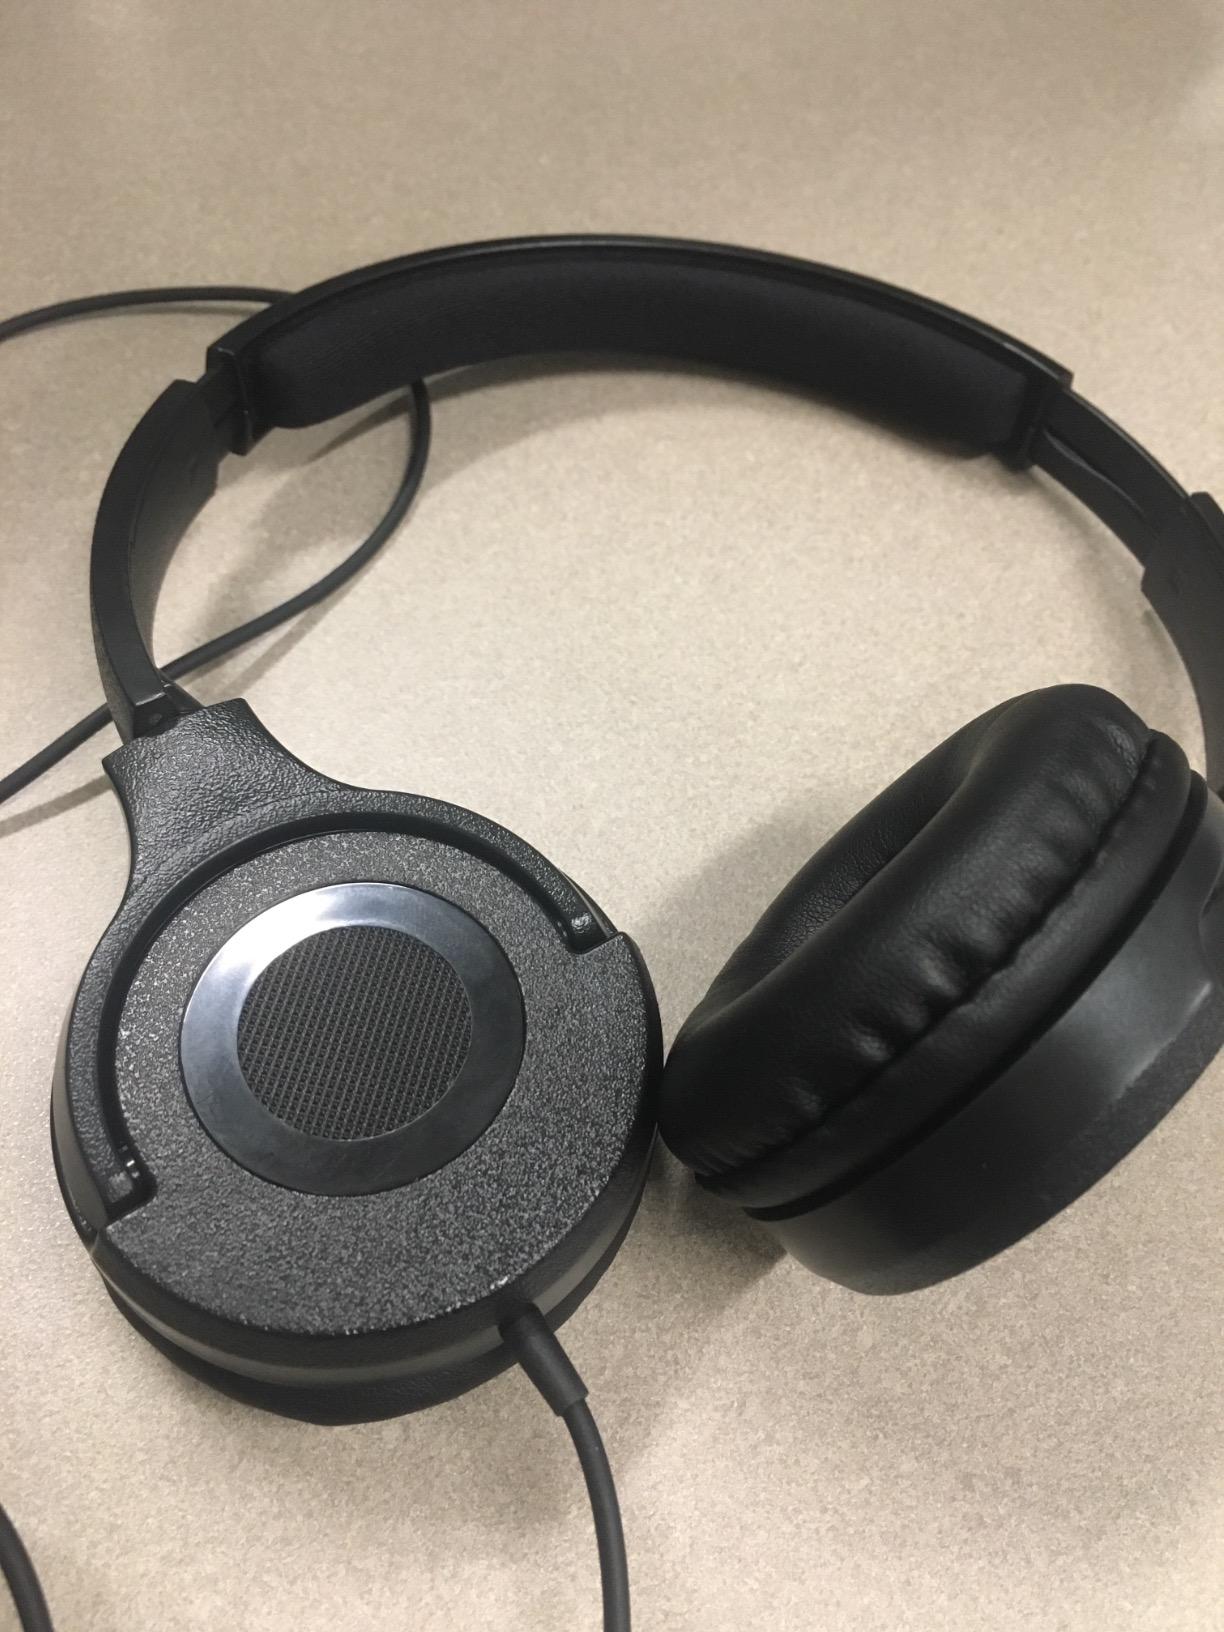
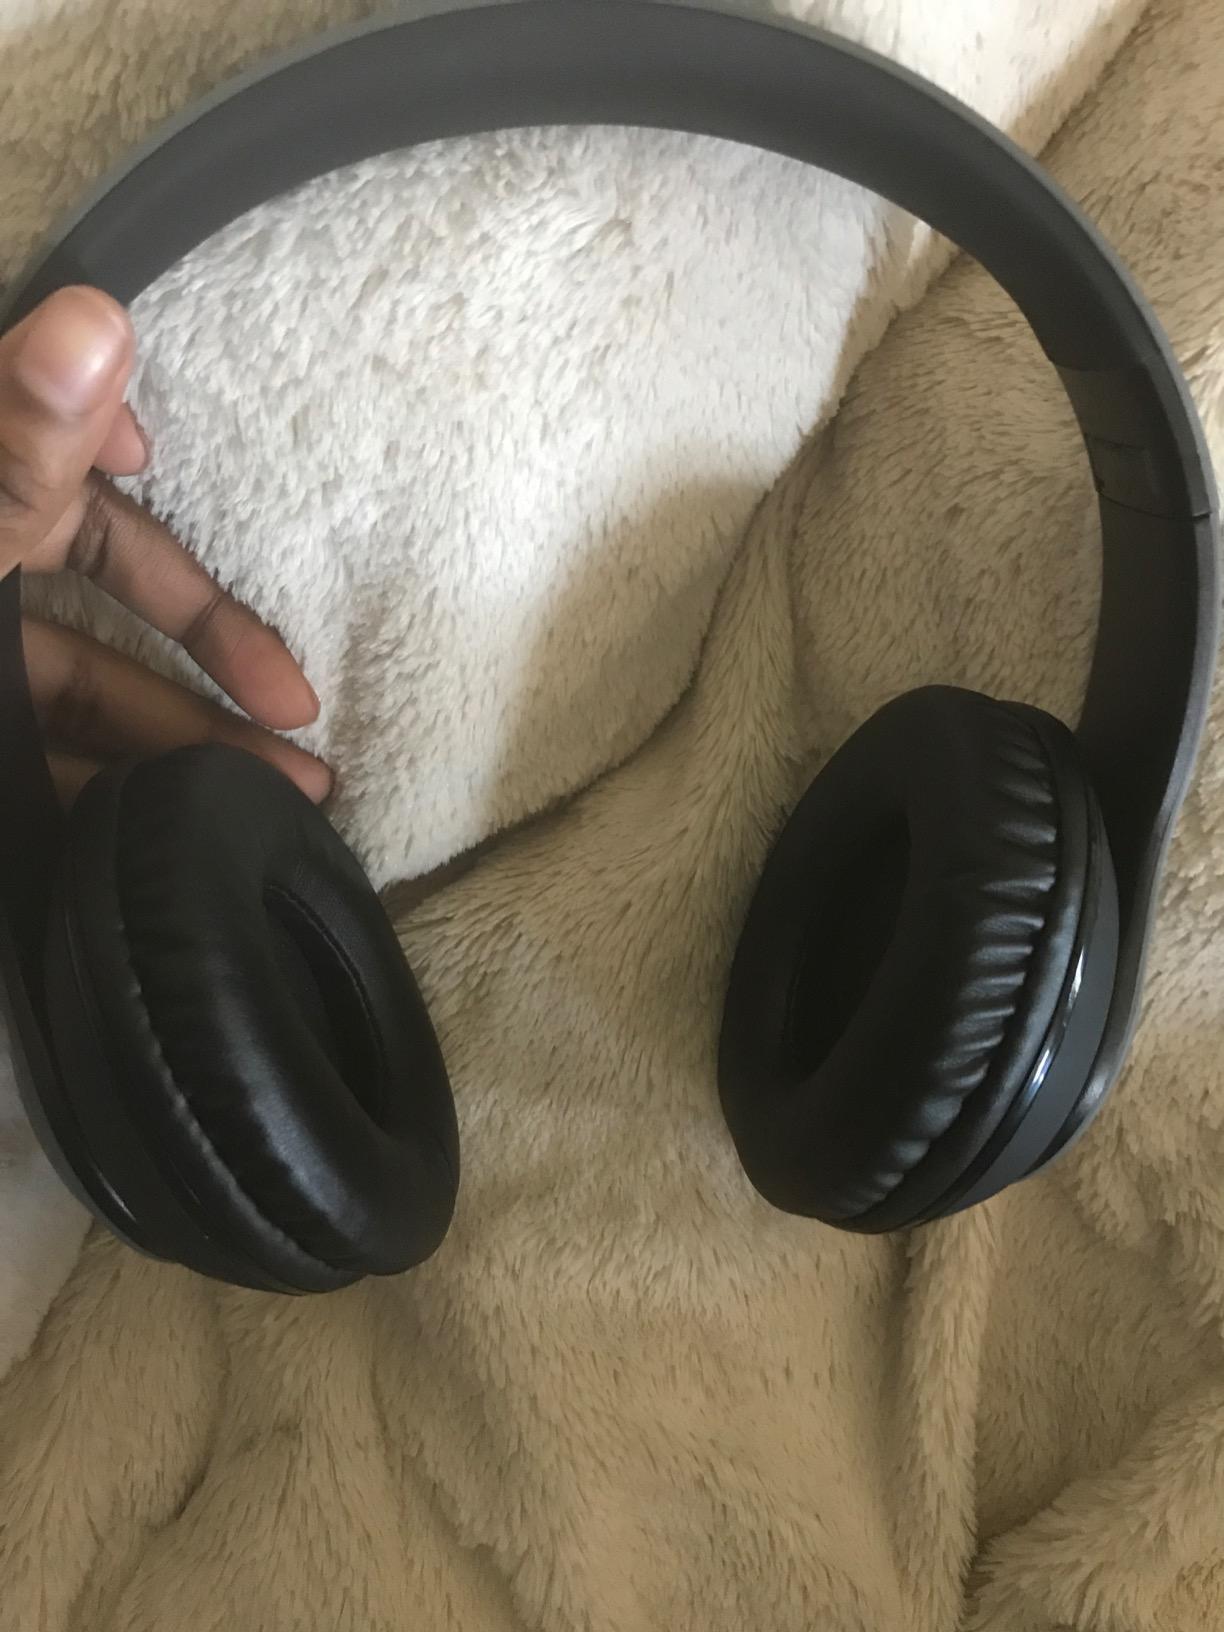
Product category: headphones
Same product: no